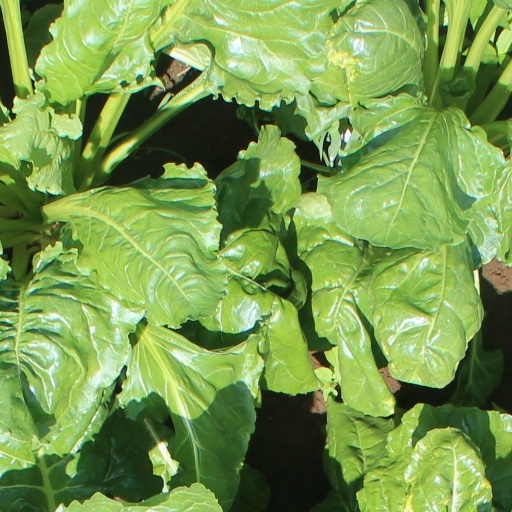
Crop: sugar beet